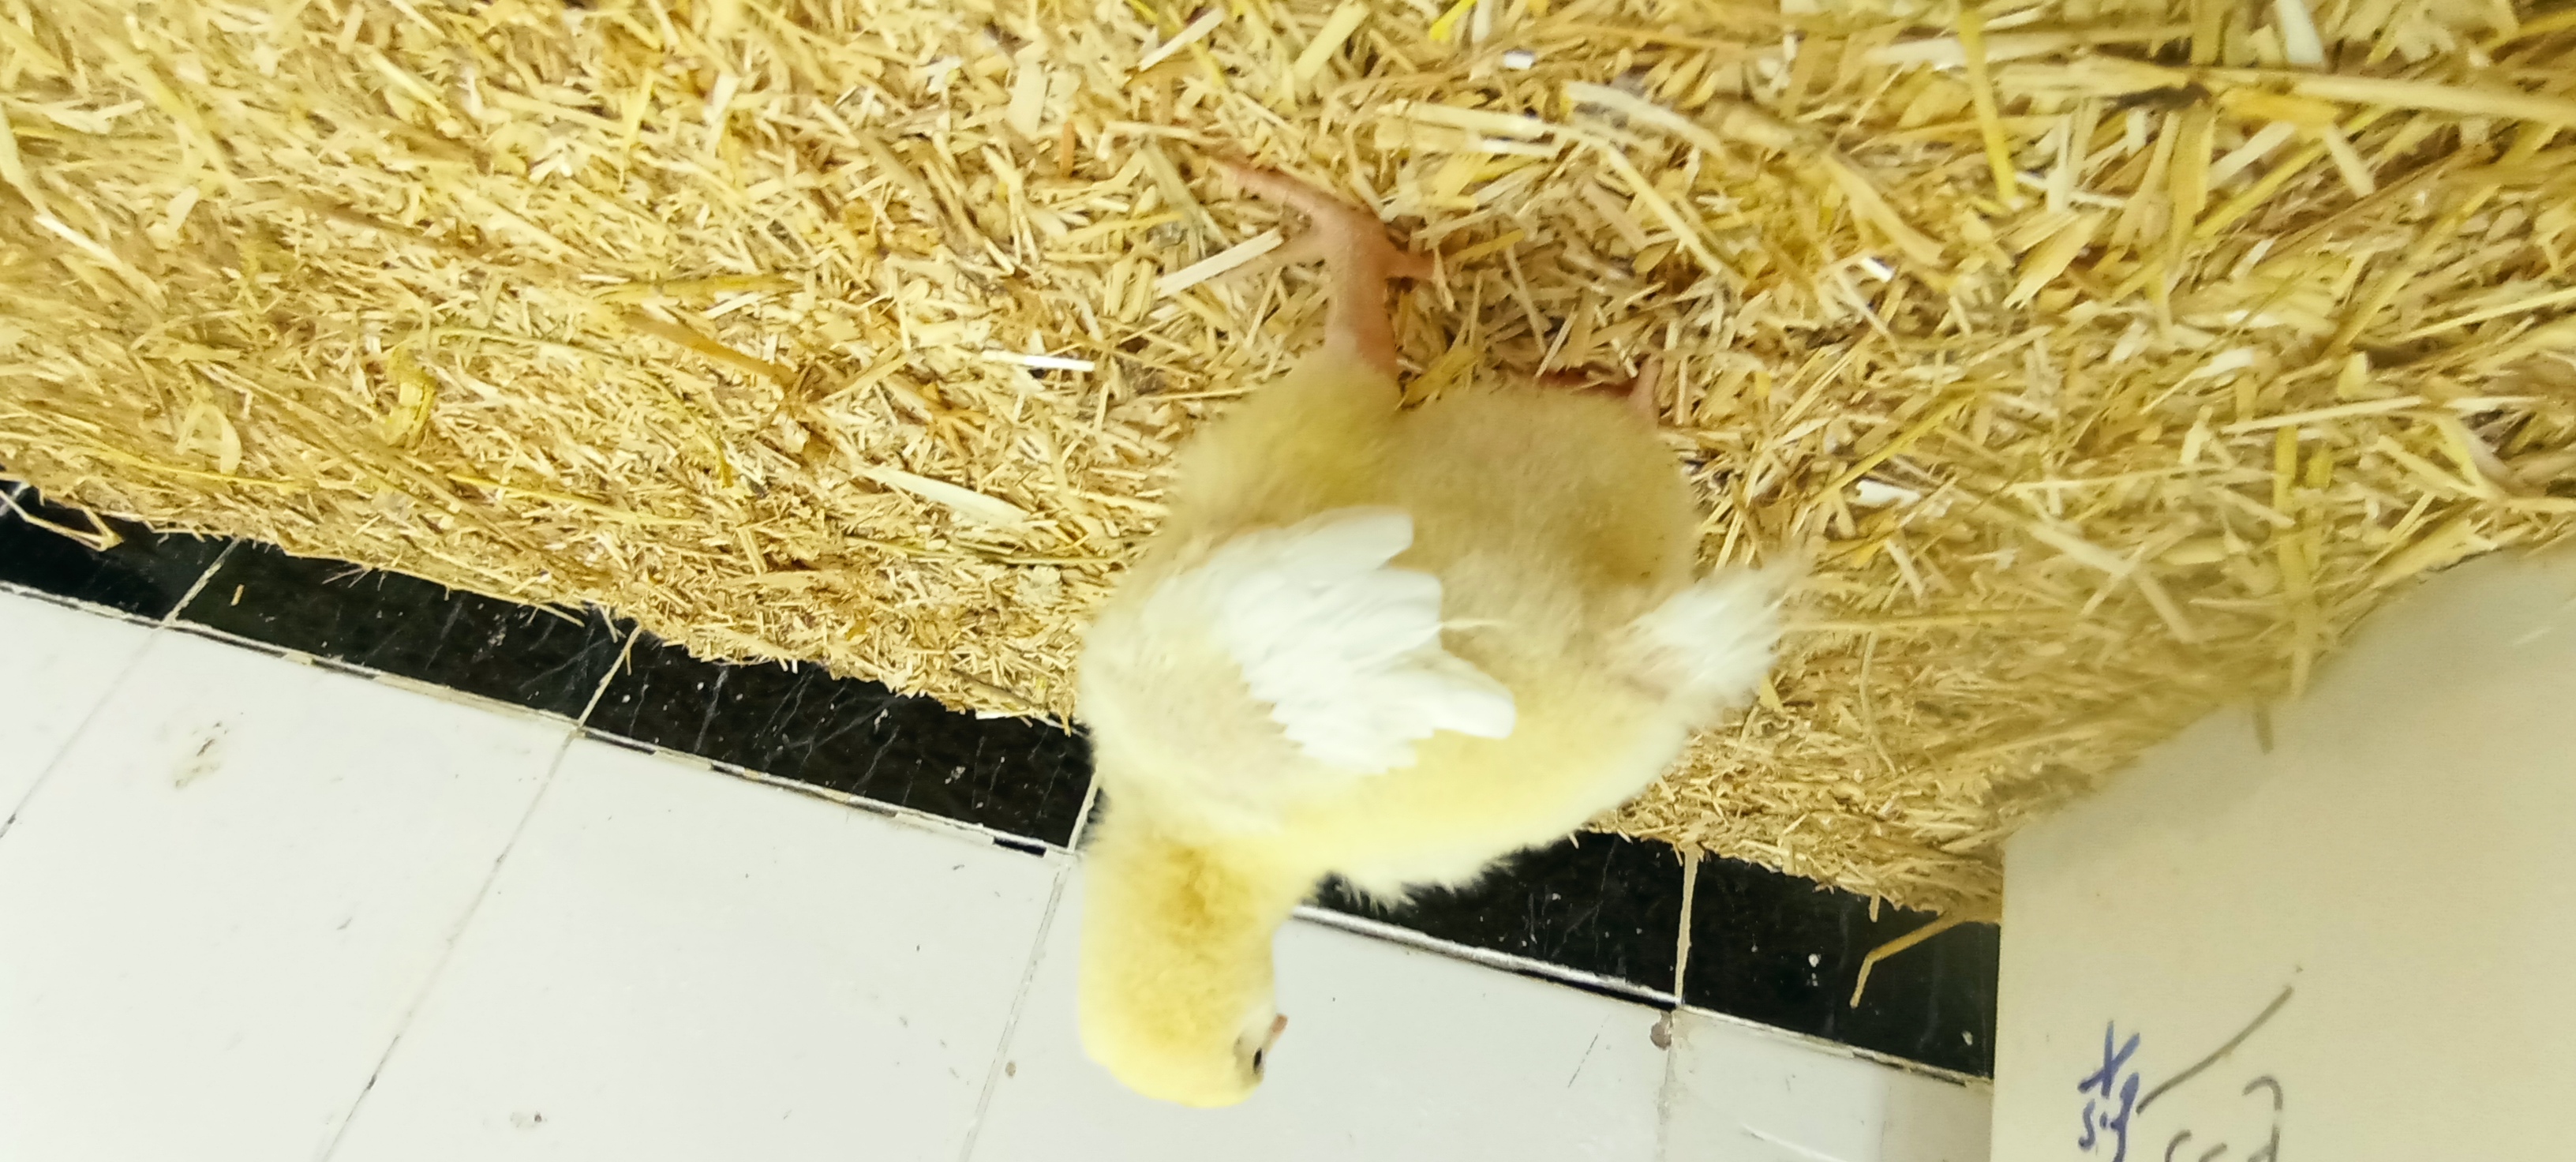
Weight: 227 g